Donatella Turri

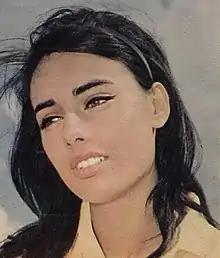

Donatella Turri (born Maria Donatella Turri Gandolfi; 1945) is an Italian actress.